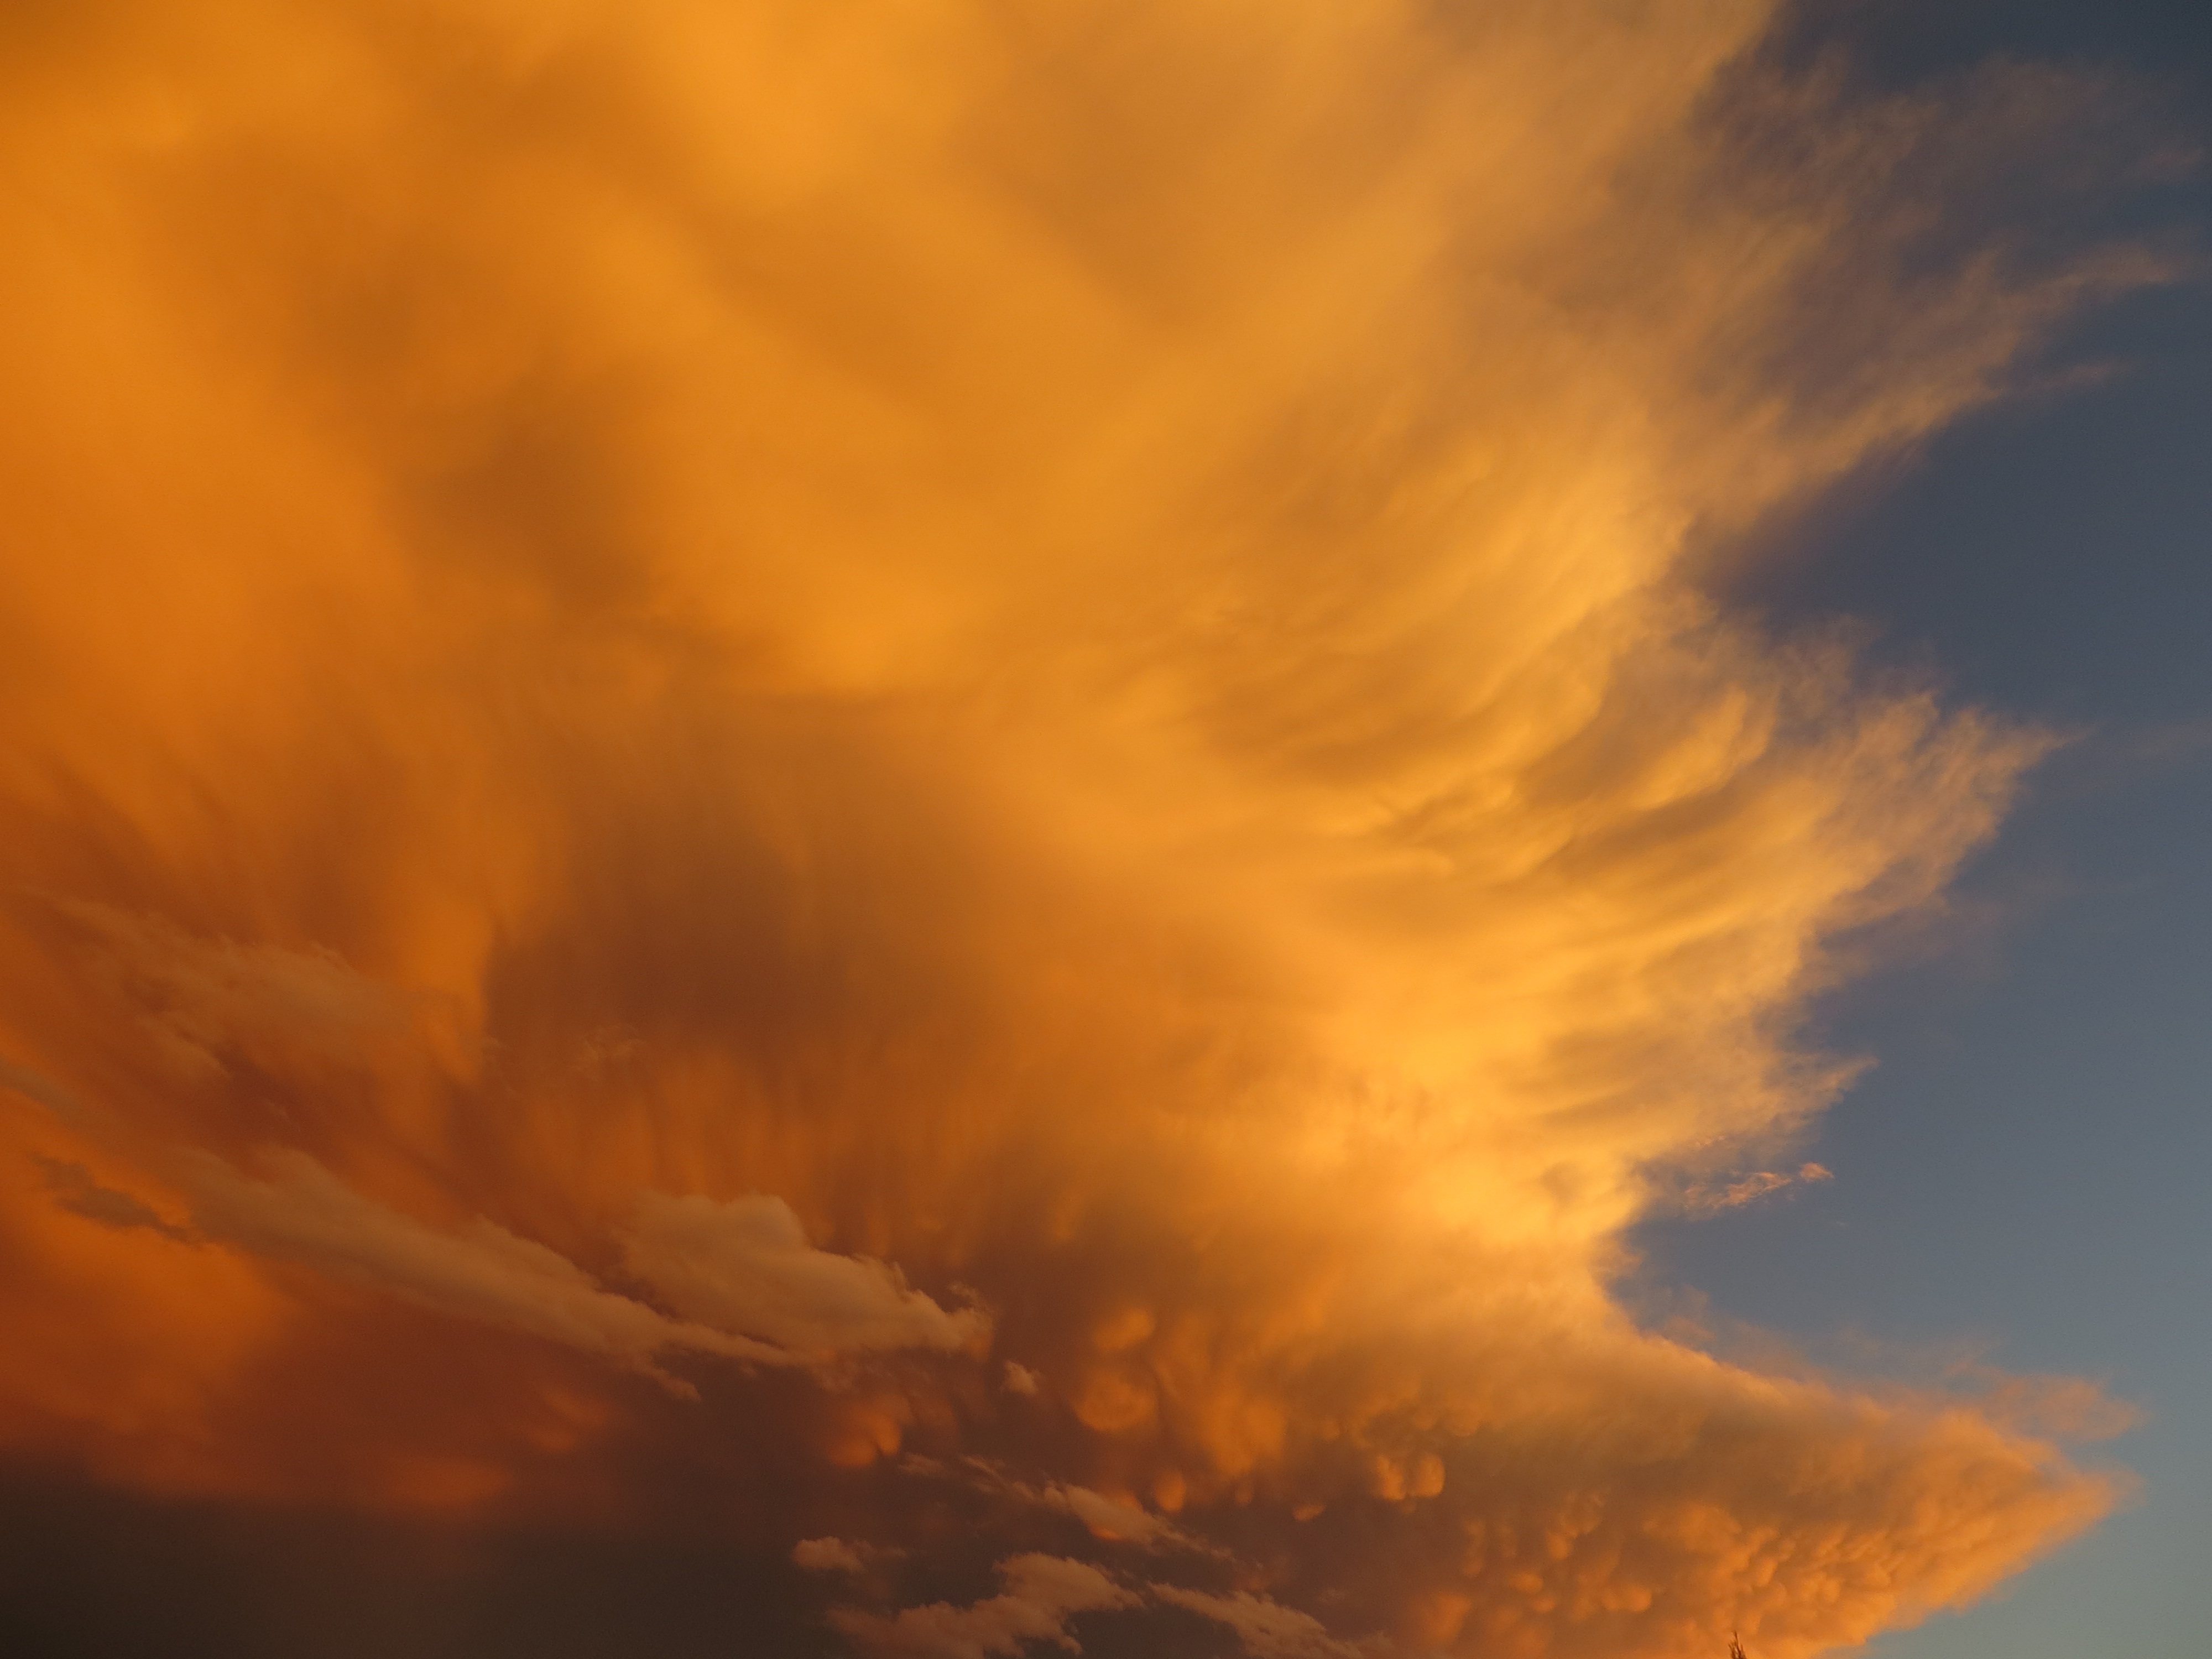
horizon, cloud, sky, sunrise, sunset, sunlight, morning, dawn, atmosphere, dusk, evening, red, storm, cumulus, clouds, afterglow, meteorological phenomenon, geological phenomenon, red sky at morning